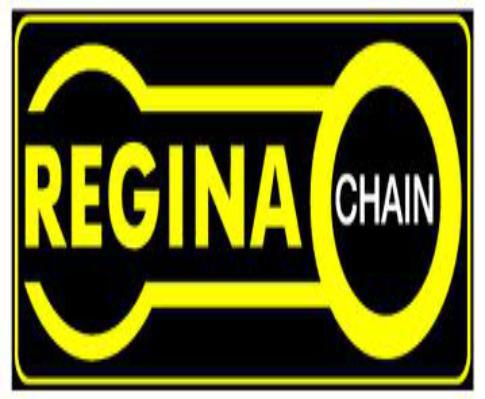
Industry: Clothes